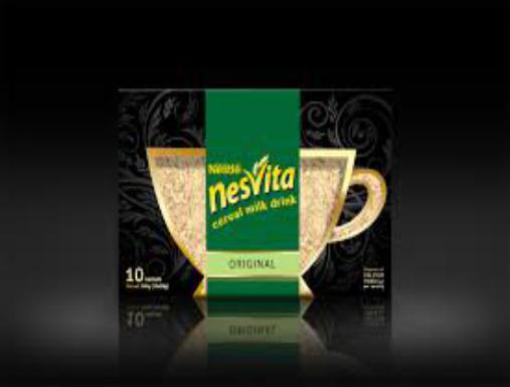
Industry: Food